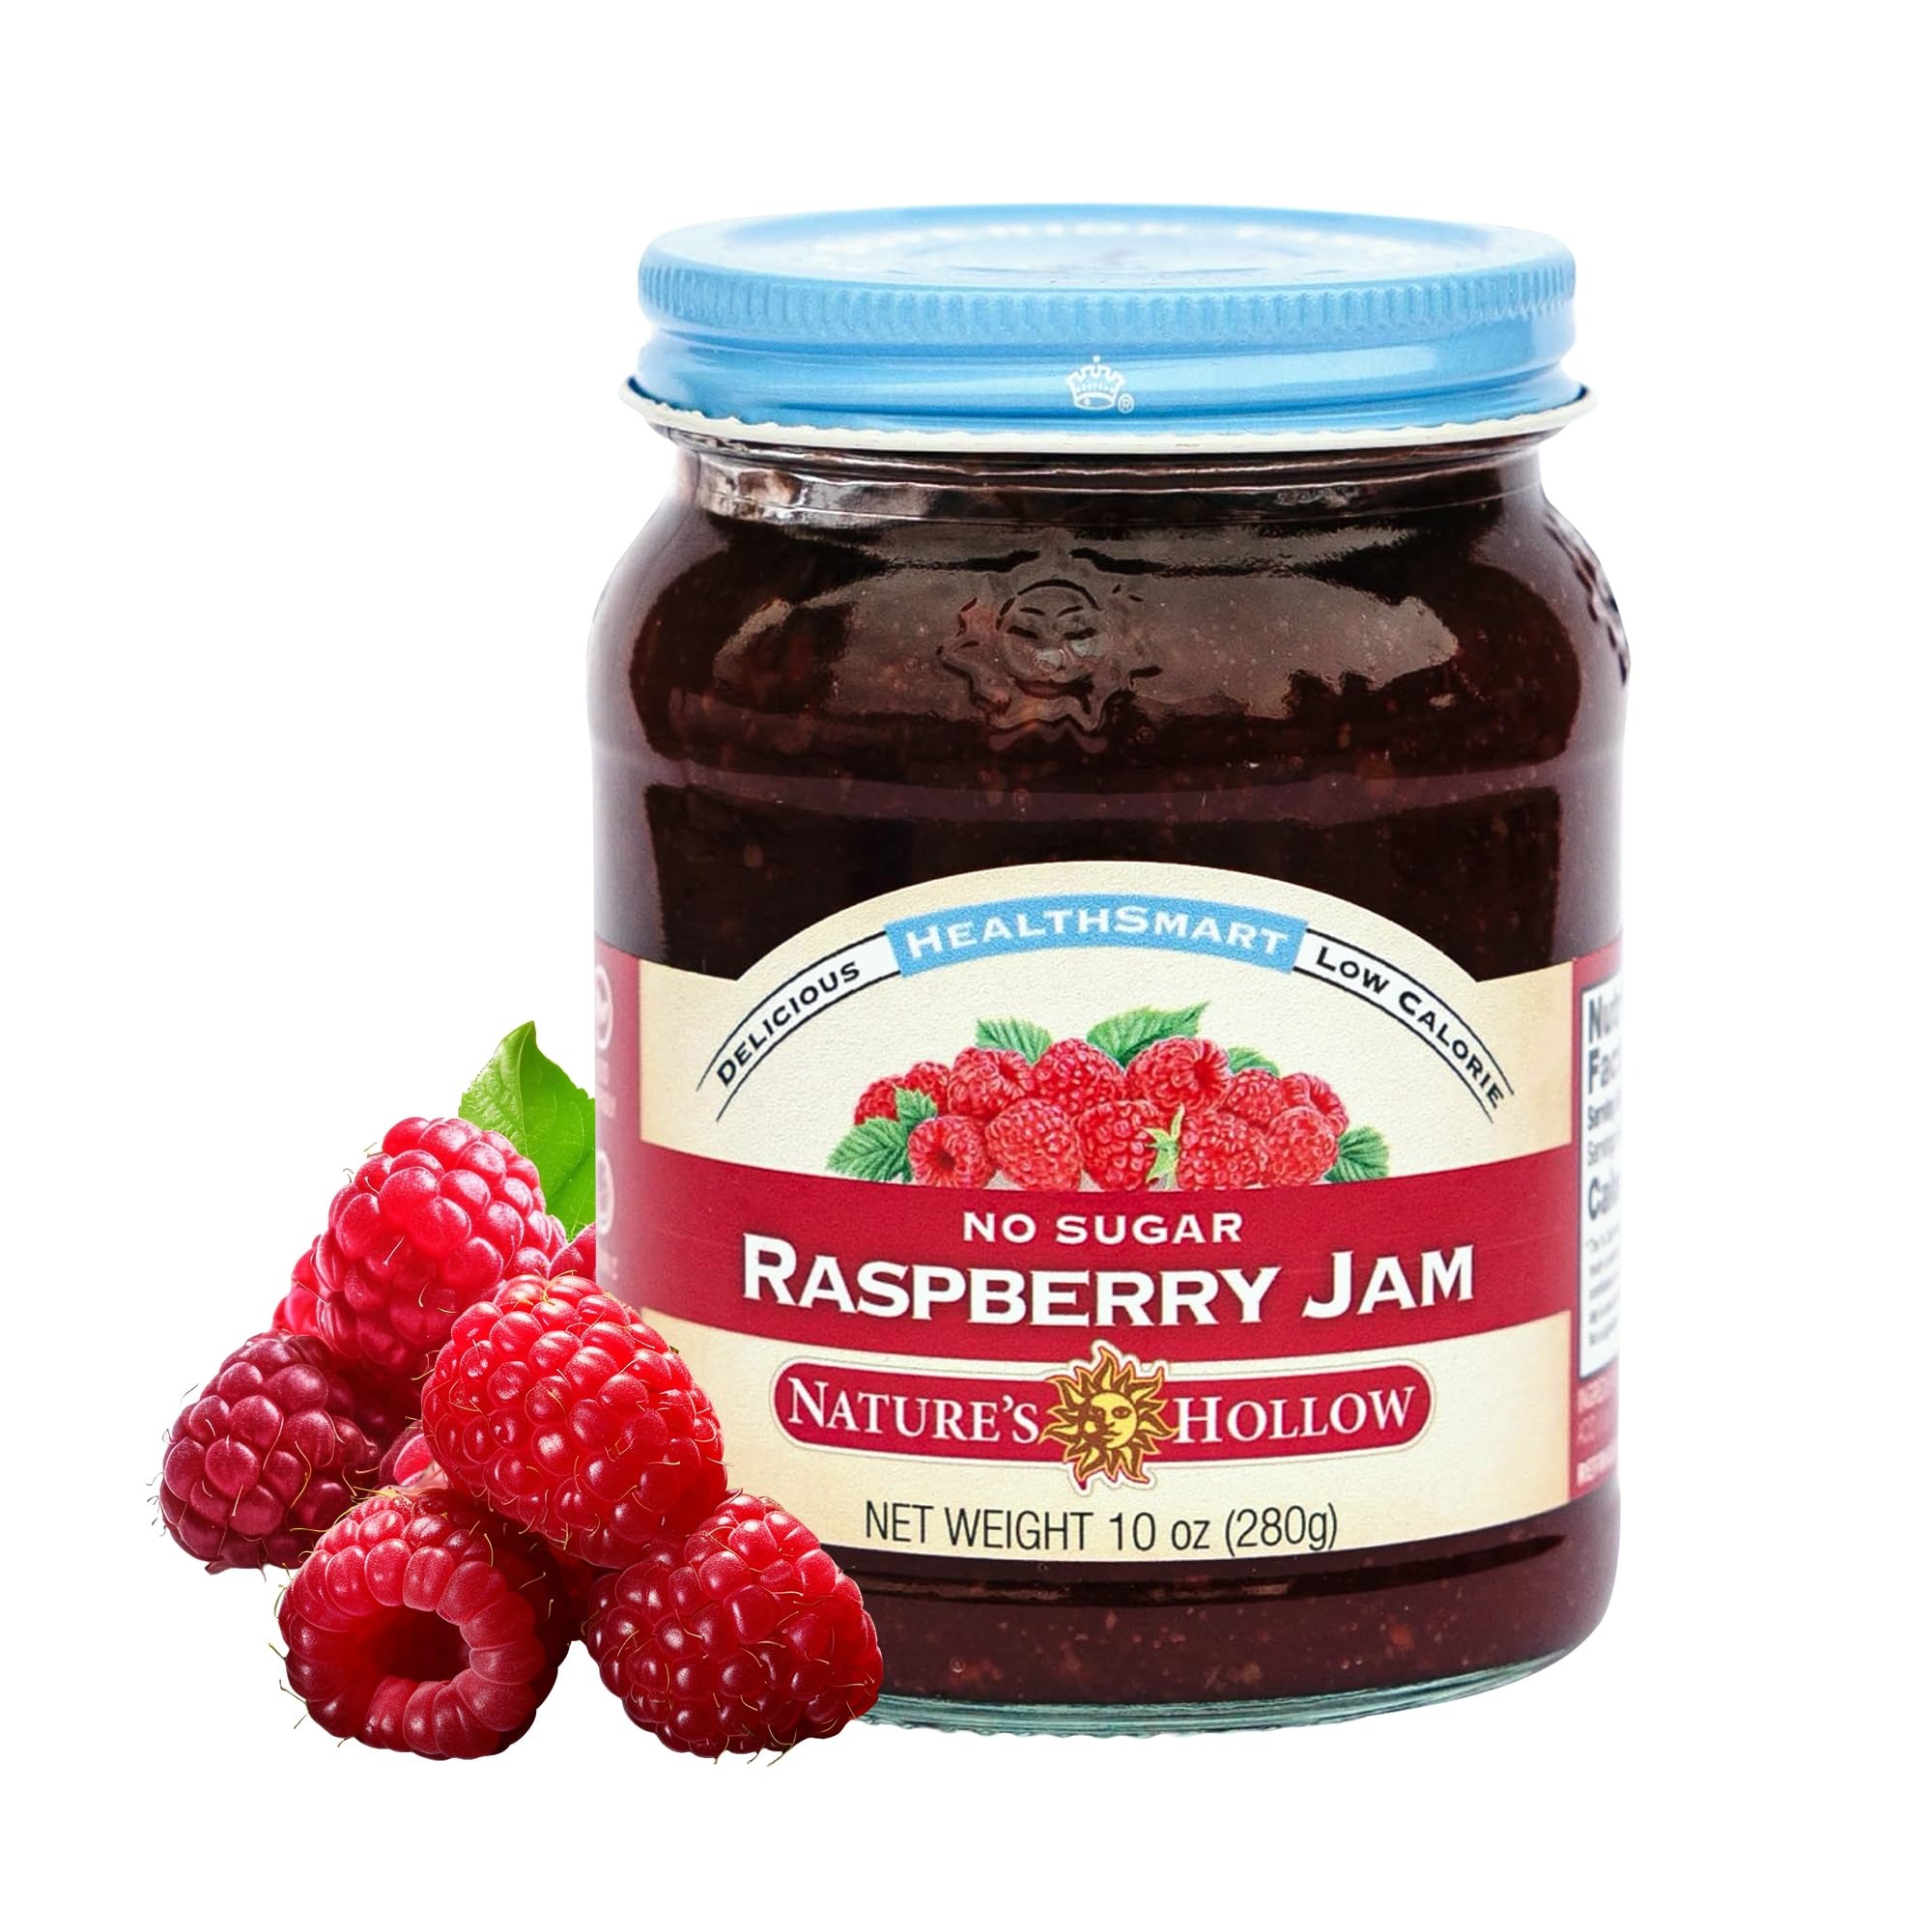
Item Name: Nature's Hollow Raspberry Jam: Sugar Free Jam and Preserves, Low Cal, Non GMO, Keto Jam, Vegan, Gluten Free, and Diabetic Friendly - Sugar Free Jelly - 10oz
Bullet Point 1: Sugar Free Bliss: Our jams are completely sugar-free, letting you savor the pure, natural taste of the fruit. We offer our keto jelly in a variety of flavors - strawberry, blueberry, apricot, raspberry, and mountain berry - all with no sugar added!
Bullet Point 2: Smart Snacking: Enjoy our low calorie, diabetic-friendly, zero sugar jelly guilt-free! Infused with natural xylitol sweeteners, enjoy the taste without compromising on health – only 15 calories and 3g net carbs per serving.
Bullet Point 3: Variety of Flavors: From classic strawberry preserves to wild blueberry jam, each zero sugar jam is gluten free, low carb, low calorie, vegan, and keto friendly! Whether you crave sweet apricot jam or the boldness of mountain berries, we've got you covered.
Bullet Point 4: Vitamin-Packed Goodness: Our sugar free jams, jellies & preserves aren't just delicious; they're nutritious! 80% of daily Vitamin C value per serving, enjoy a sweet taste and give your body a boost with no added sugar or high fructose corn syrup!
Bullet Point 5: Nature's Hollow Collection: Our low carb jelly is flavorful, great for those seeking a healthier alternative! Embrace the joy of our handpicked flavors, including strawberry, mountain berry, apricot, raspberry preserves, & blueberry.
Product Description: Introducing Nature's Hollow Sugar Free Jam, a delectable blend of natural sweetness designed to transform your snacking experience. With flavors such as strawberry jam, raspberry jam, apricot jam, and more, our no sugar jam is versatile and a guilt-free delight for the health-conscious consumer. Crafted with care, this keto jam stands out with its amazing taste, made possible by the perfect fusion of whole fruit and a unique blend of xylitol and erythritol sweeteners. Specially formulated to reduce excessive sugar and calorie intake, this jam is a better-balanced option, catering even to diet-sensitive consumers. Indulge in the rich flavors of strawberry preserves and raspberry preserves, savoring the taste without compromising on health. Make keto friendly snacks with this low-calorie, diabetic-friendly fruit spread, boasting only 15 calories and 2-3g net carbs per serving. Our commitment to quality extends beyond taste, as each jar is free from added sugars, fruit concentrates, and high fructose corn syrup. The inclusion of xylitol, a natural sweetener with a low glycemic index, makes this jam safe for diabetics, offering a sweet treat without sugar-related concerns. Dive in with our variety pack, featuring delightful apricot preserves, strawberry, mountain berry, raspberry, and blueberry jam. Each flavor is gluten free, vegan, low calorie, and low carb. More than just a treat for your taste buds, our sugar free jelly jam is a nutritional powerhouse. With 80% of the daily value of Vitamin C per serving from real fruit, enjoy the sweet taste while nourishing your body. Nature's Hollow takes pride in curating a comprehensive collection of sugar free jams, jellies & preserves. The Sugar Free Jam series is a testament to our dedication to providing delightful, health-conscious options. Embrace the joy of guilt-free snacking with Nature's Hollow – where flavor meets wellness.
Value: 10.0
Unit: Ounce

Price: 13.99